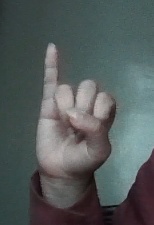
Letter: meem